Ritz-Carlton Half Moon Bay

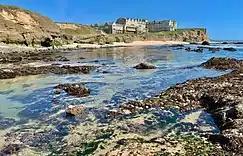
The Ritz Carlton from the beach access to the north of the hotel. The bluff in which the hotel is located was found to be vulnerable to sea level rise in a 2022 study by the local county.

The Ritz-Carlton Half Moon Bay is a luxury hotel and golf resort in Half Moon Bay northern California. The hotel is a Forbes Five Star hotel, and was featured on the travel channel series Great Hotels. The hotel has 261 rooms, that in 2019, started at US$920 a night. The hotel began construction in 1998, and finished in 2001.